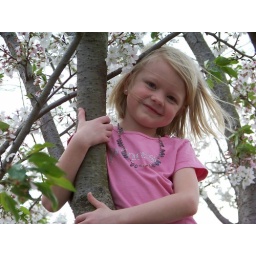
The Little girl in tree